Need for Speed: Nitro

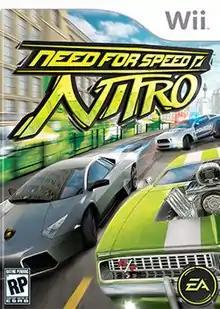
North American artwork featuring Lamborghini Reventón and Dodge Charger (1966) racing while the Police Shelby Mustang is pursuing

Need for Speed: Nitro is a 2009 racing video game and the fourteenth title in the "Need for Speed" series. It was published by Electronic Arts for the Nintendo Wii and DS platforms. The Wii version was developed by EA Montreal, who have previous experience with Nintendo consoles, while the DS version was developed separately by Firebrand Games' Florida studio.